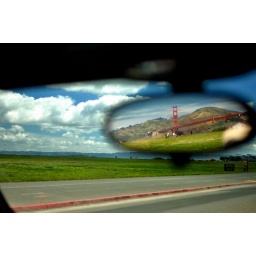
The Golden Gate Bridge seen in the rear view mirror of a car